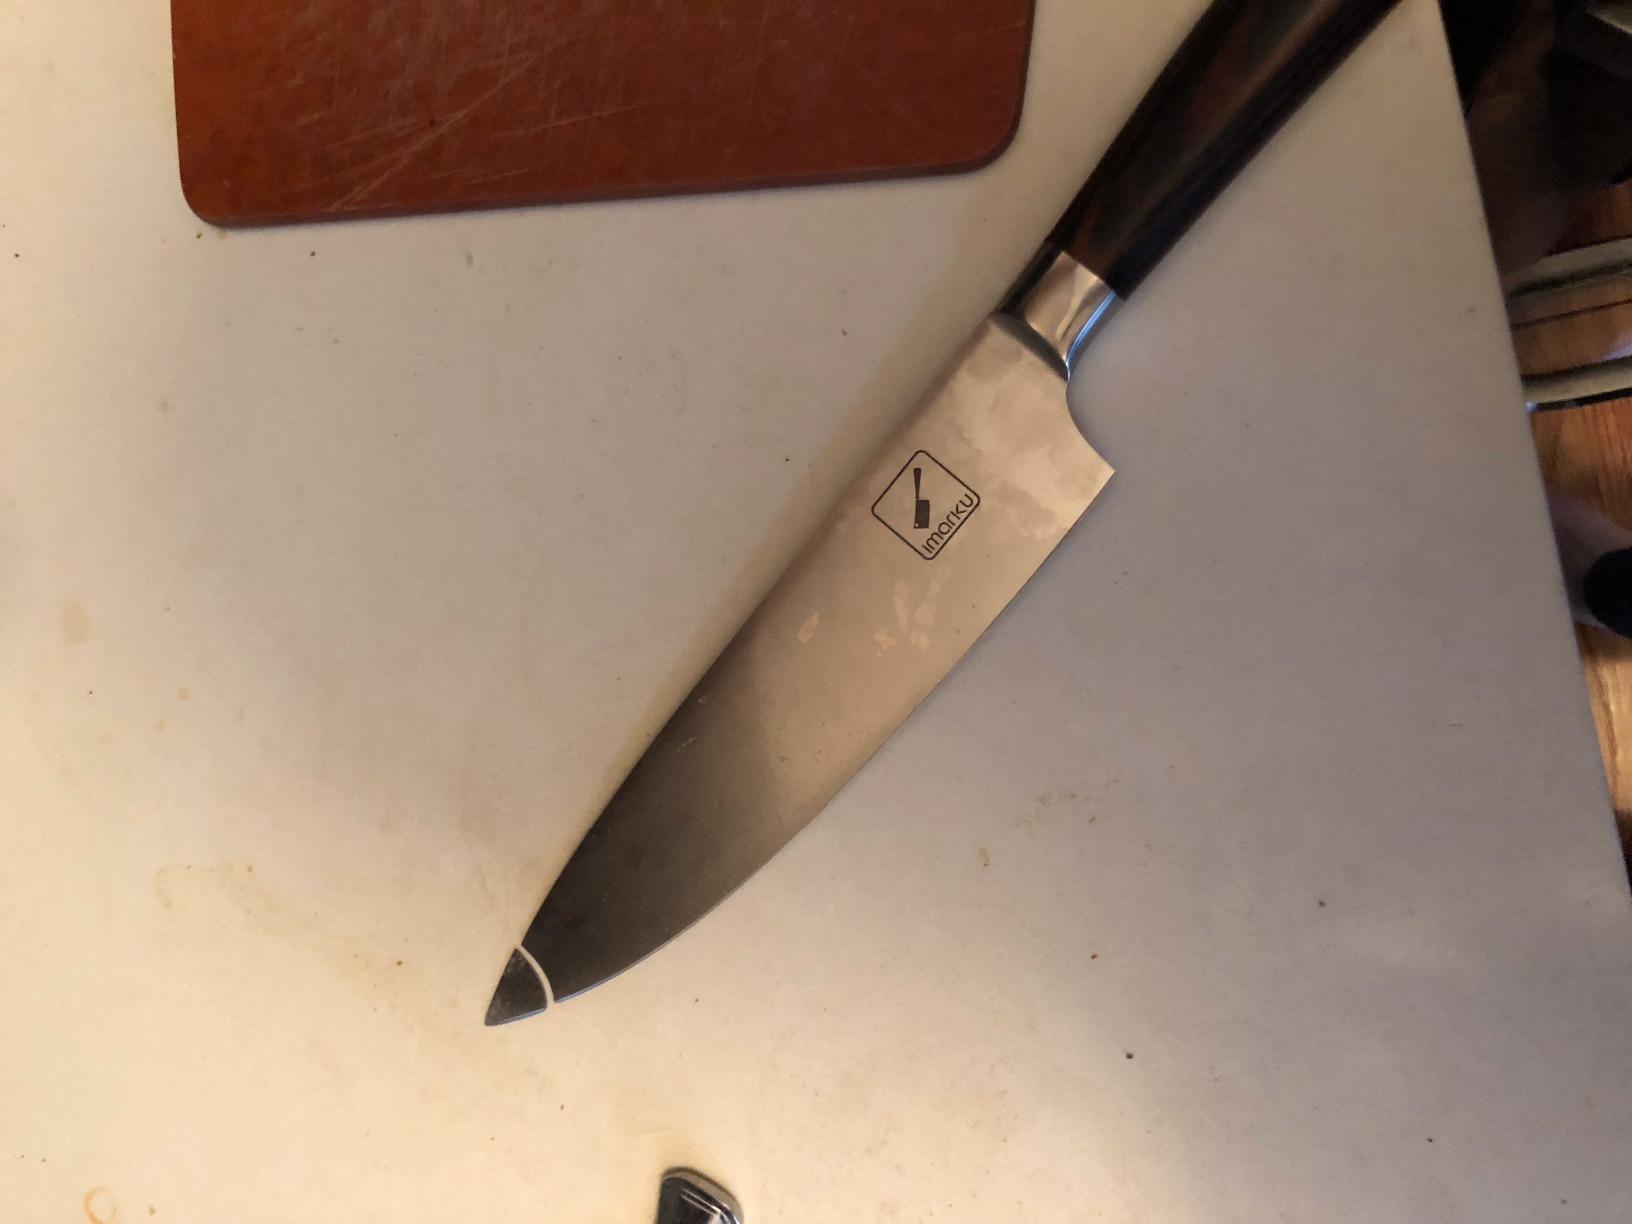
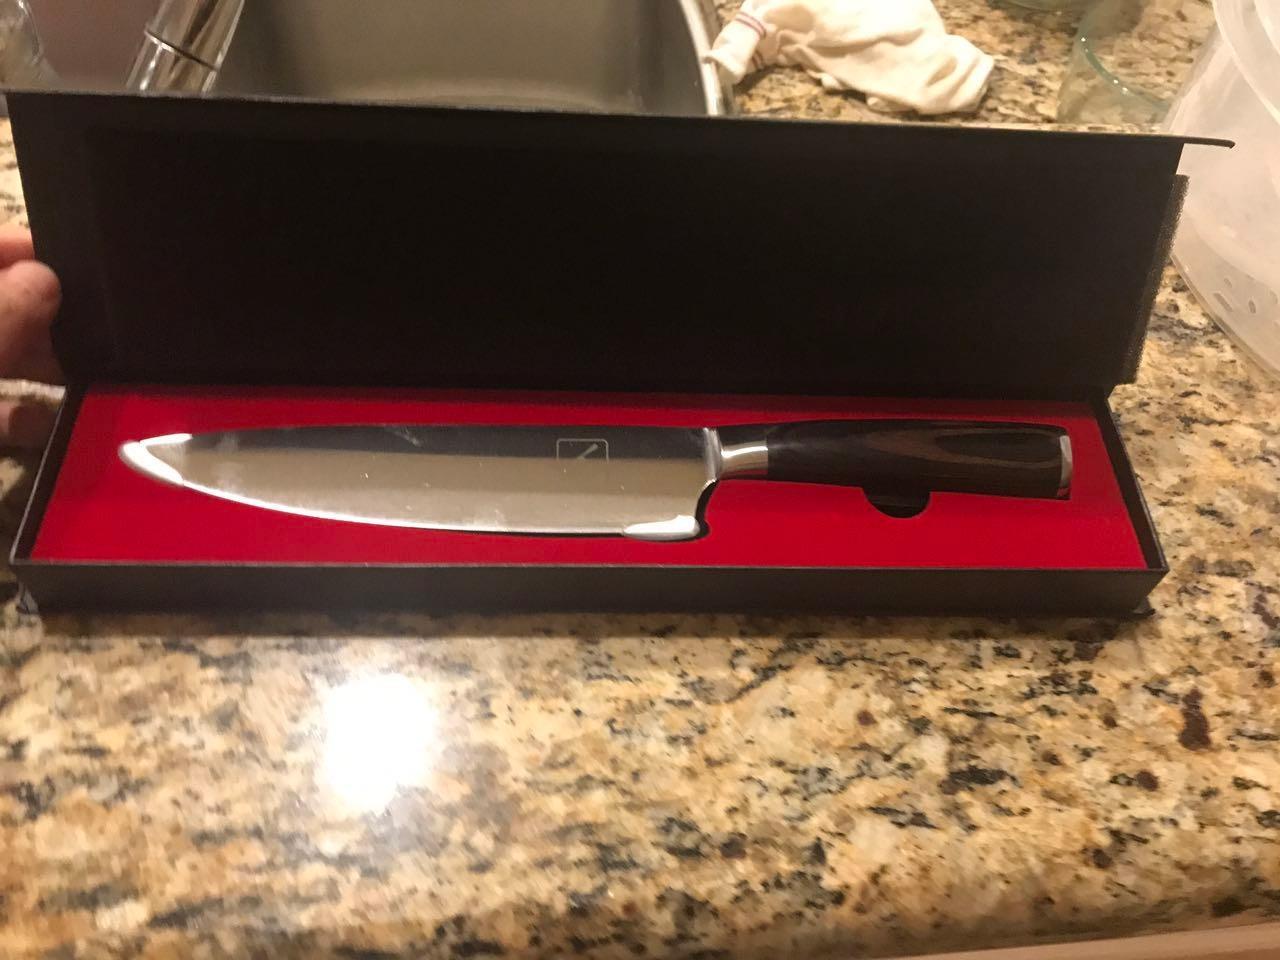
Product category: items_knife
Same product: yes